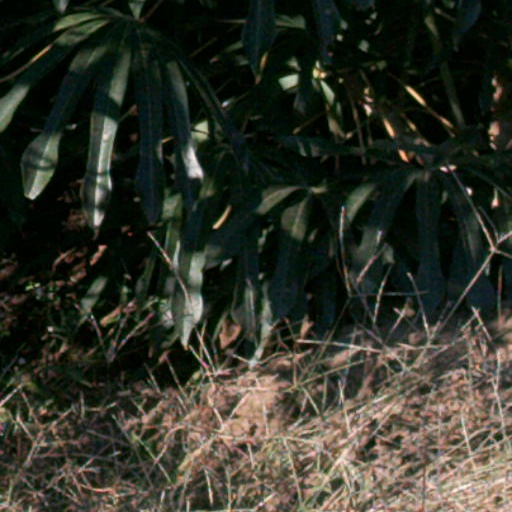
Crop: cassava